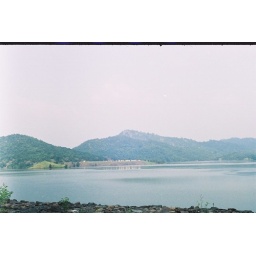
Tents in the mid ground (the little yellow things), it is a camp site for visitors to the dam